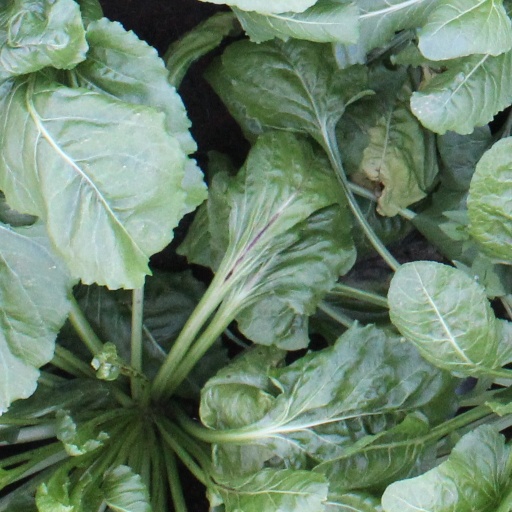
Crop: sugar beet